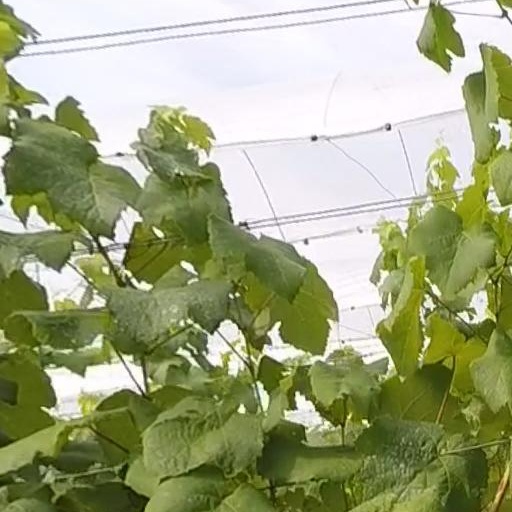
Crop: grape